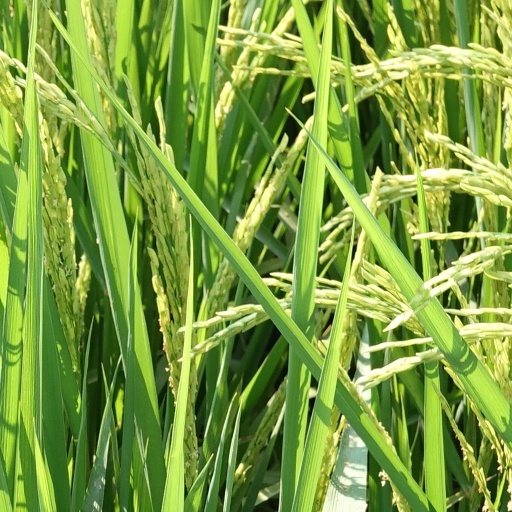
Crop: rice